Sweetwater, Texas

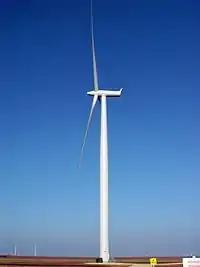
Wind turbine near Sweetwater, Texas

Sweetwater is the center of the leading wind power generation region of the Western Hemisphere. It is sometimes called the "Wind Turbine Capital of Texas". The largest wind farm in Texas is Roscoe Wind Farm. In 2009 about 1,330 direct wind-related jobs were created in Nolan County alone, where the industry generated almost $18,000,000 in annual landowner royalties and over $12,000,000 in annual local school taxes (2007).